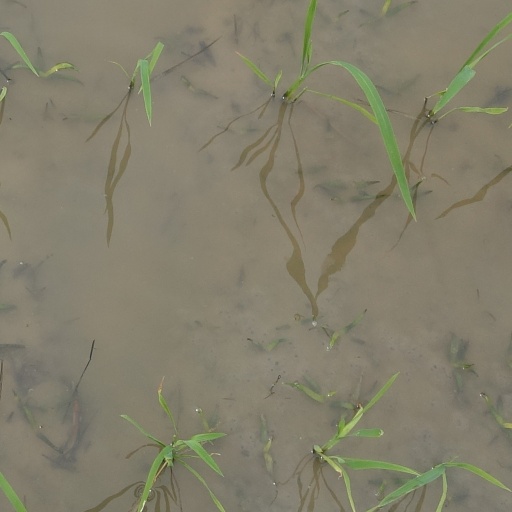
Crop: rice